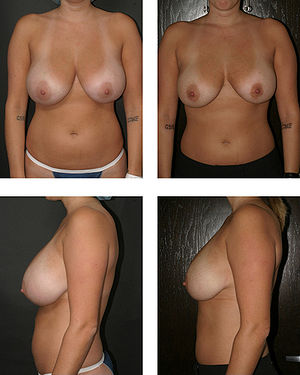
Brystformindskelse
Før-efter brystreduktion.
Brystformindskelse er en plastikkirurgisk operation der har til formål at reducere brysterne. Oftest udløst af bryster hvis størrelse og vægt forårsager smerter i ryg, nakke og skuldre, hæmmer fysiske udfoldelsesmuligheder eller blot anses for æstetiske utiltrækkende. I forbindelse med brystreduktionen laves også et brystløft. Operationen kan skade fremtidig evne til at amme og med undtagelse af helt usædvanlige tilfælde foretages operationen kun af helt udviklede bryster.